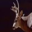
Label: deer